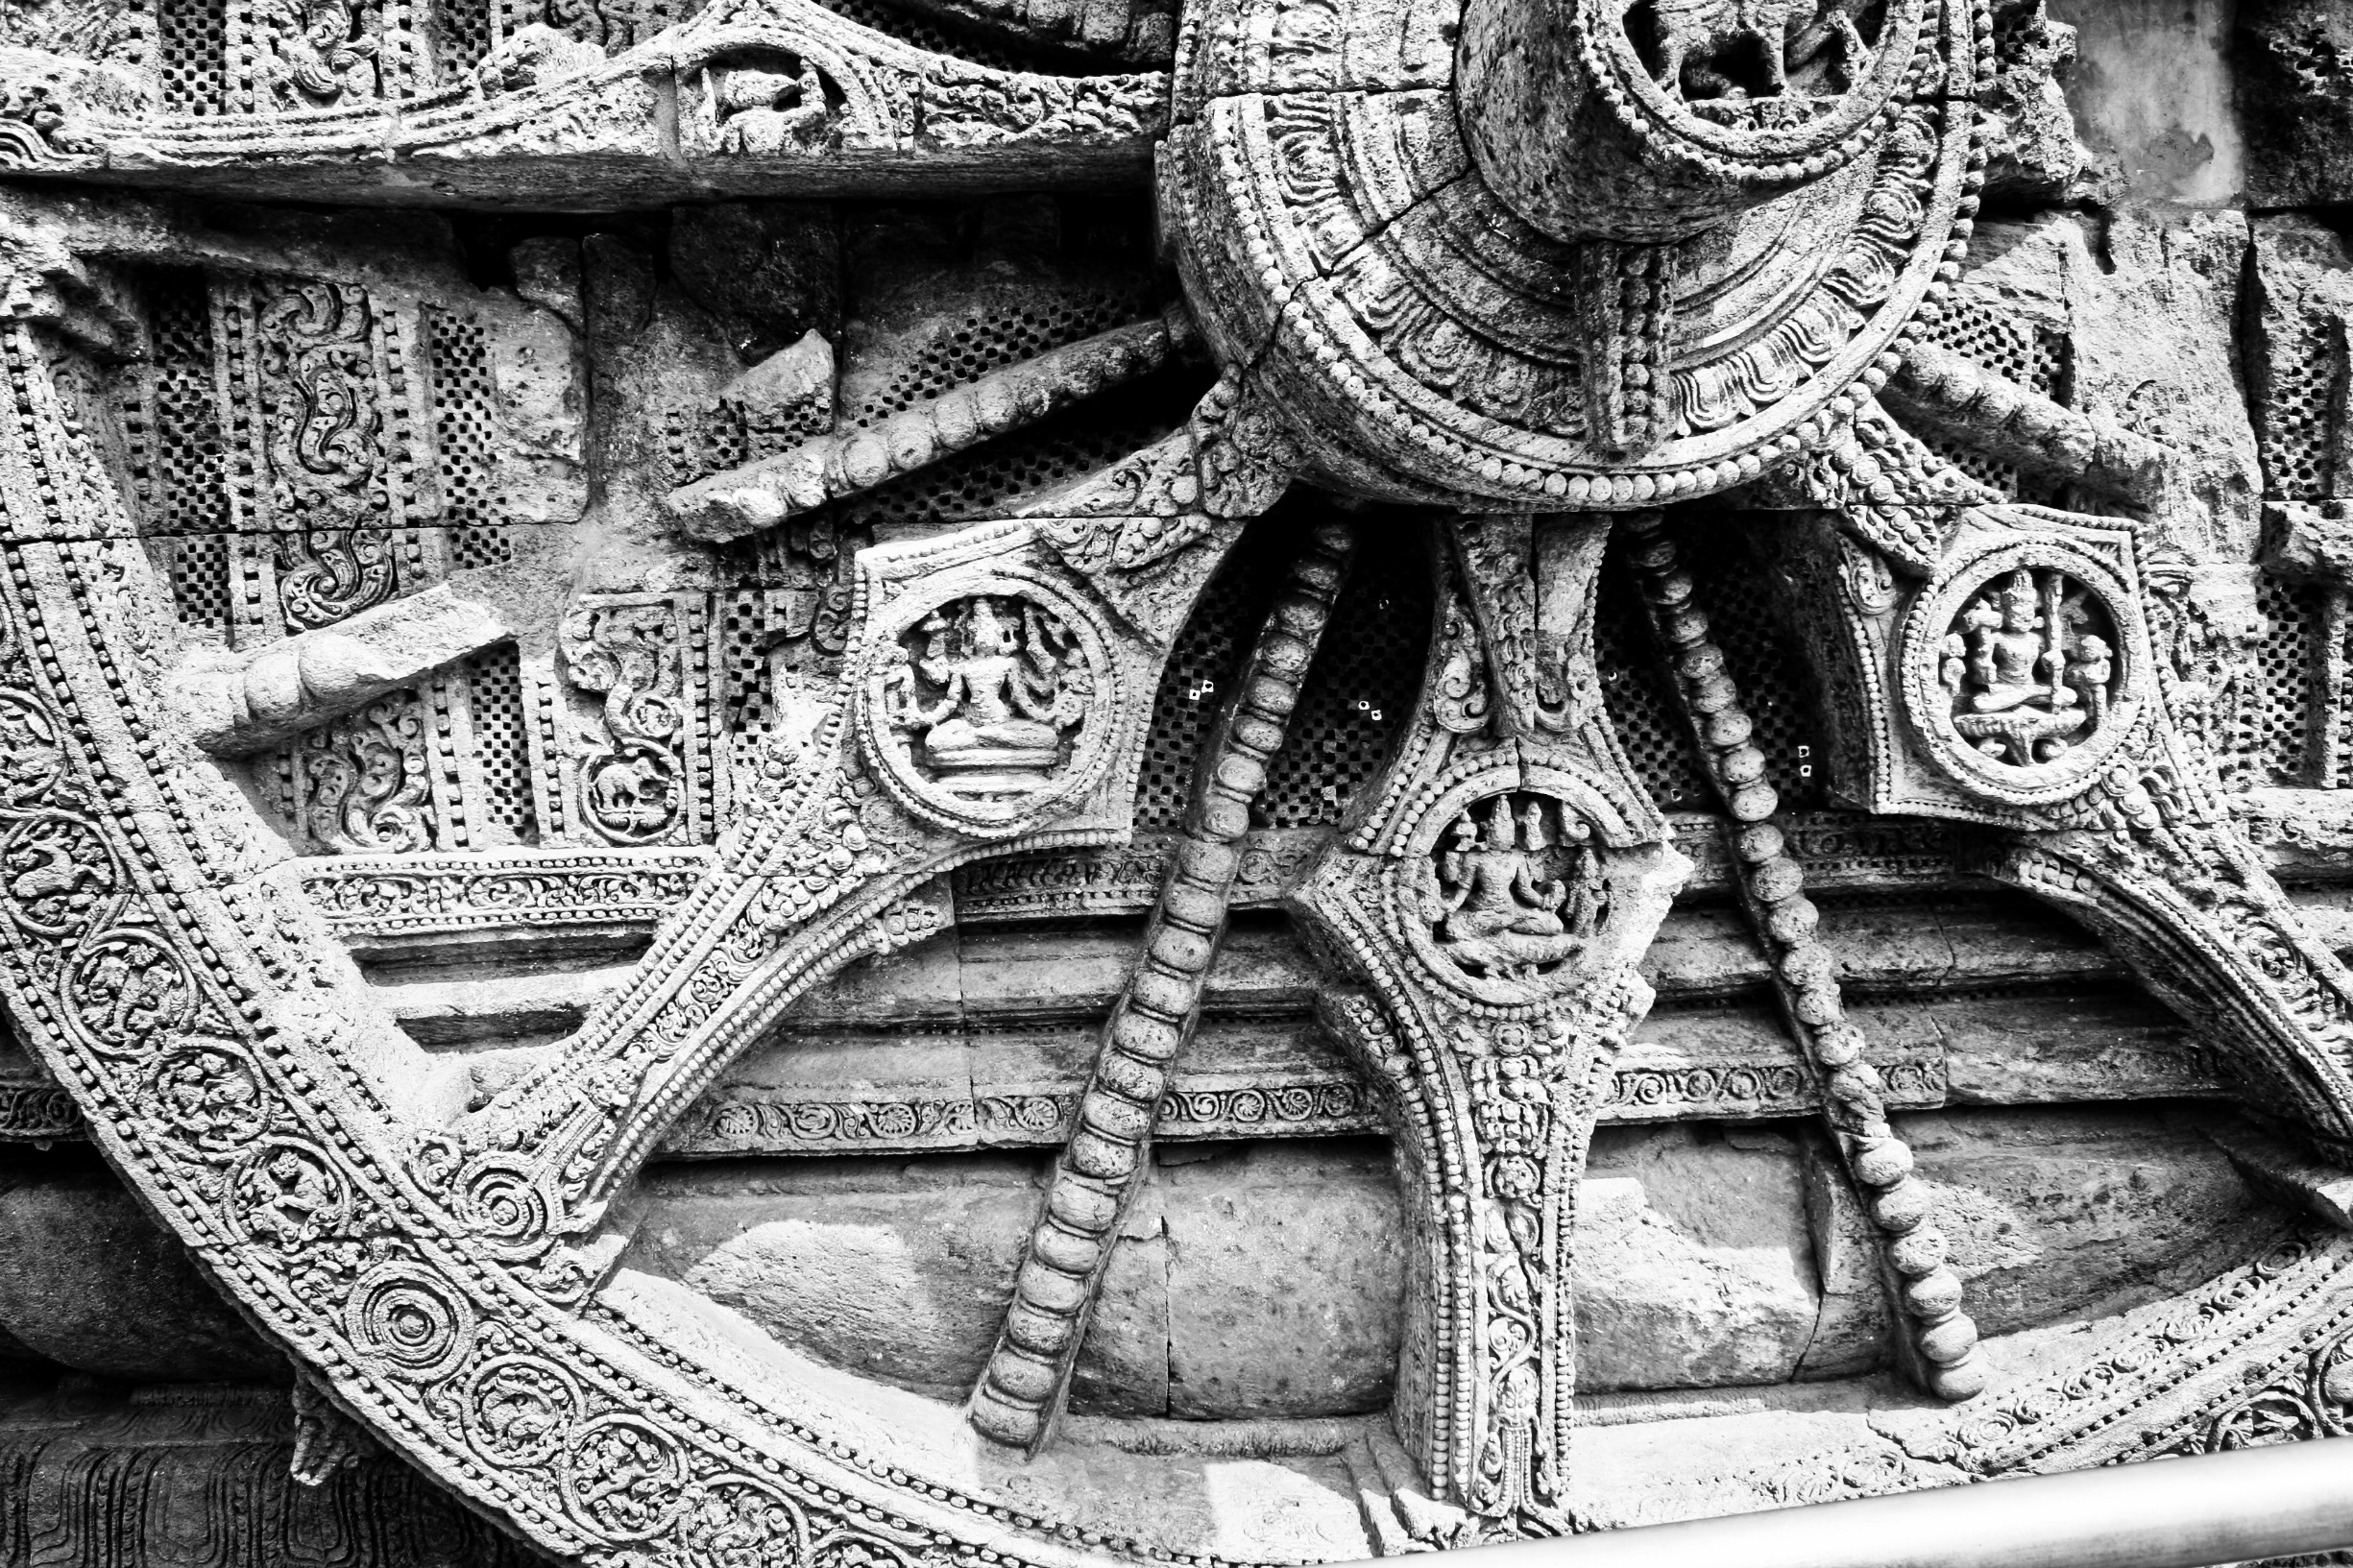
black and white, monochrome, sculpture, art, drawing, temple, symmetry, history, carving, relief, archaeological site, stone carving, monochrome photography, ancient history, maya civilization